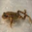
Label: frog